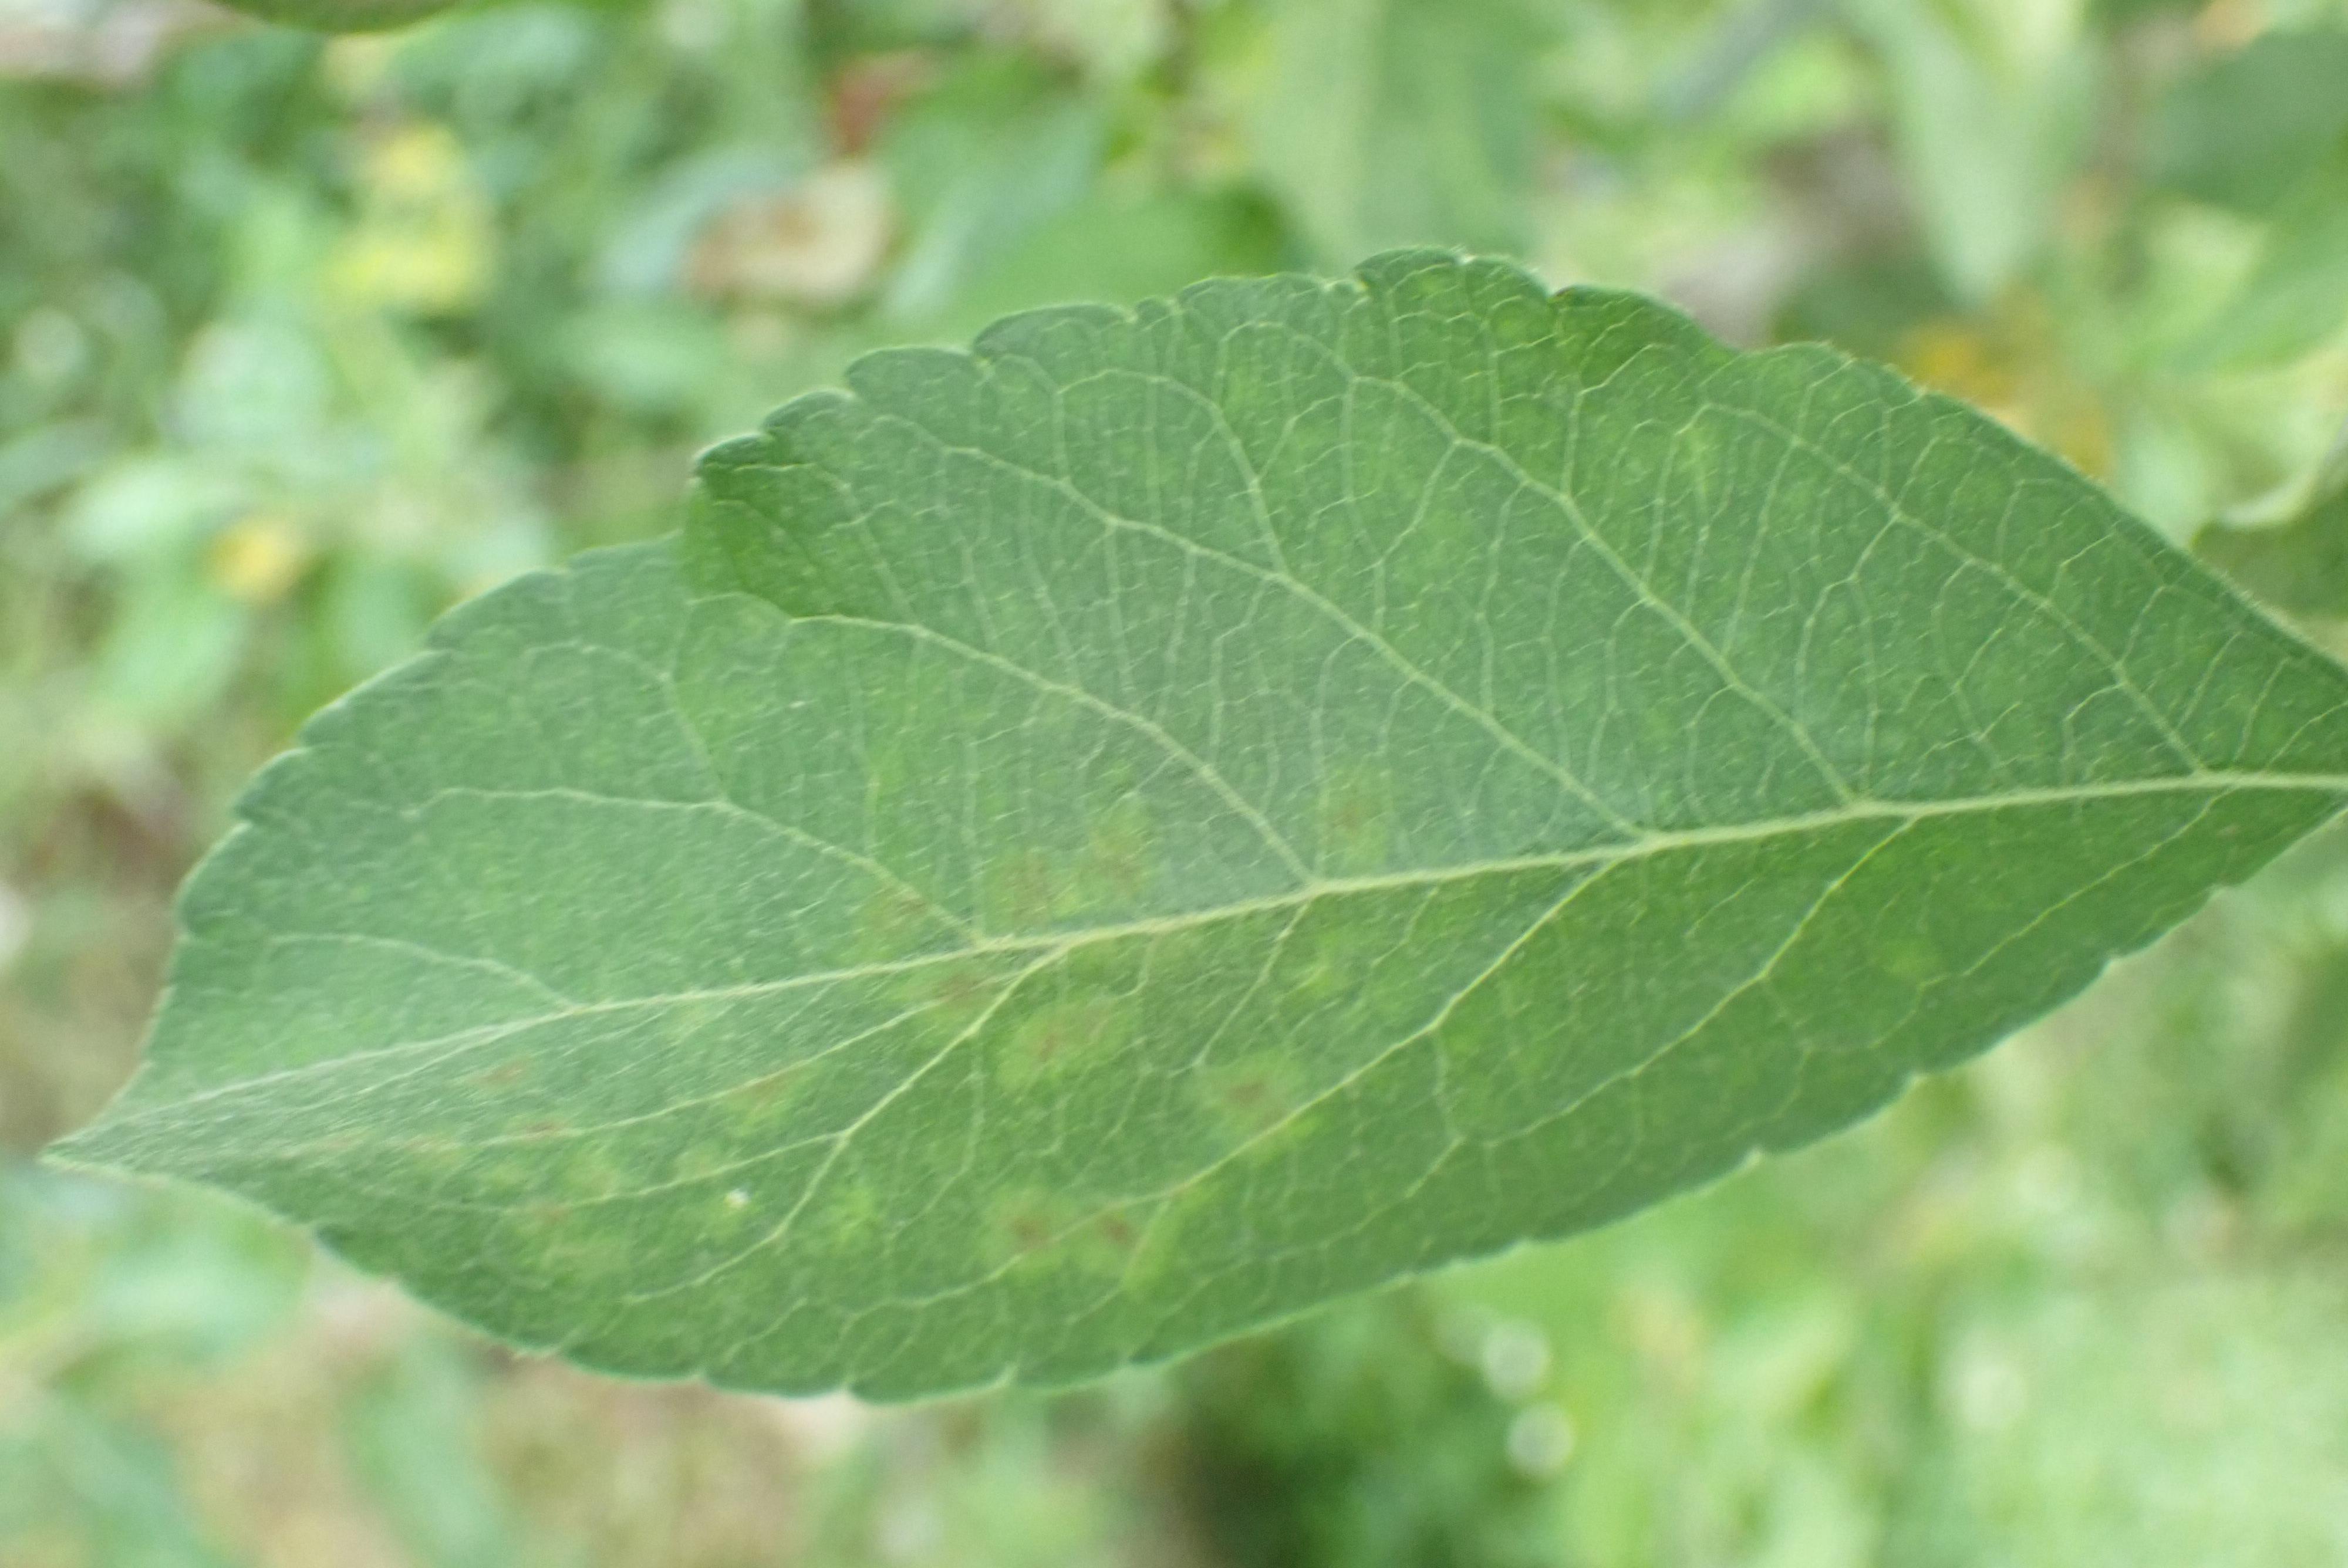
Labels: scab